Irene Schouten

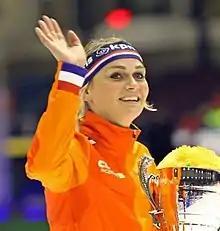
Schouten after winning the mass start at the 2015–16 ISU World Cup

Irene Schouten (born 21 June 1992) is a retired Dutch speed skater who competed in allround marathon and inline-skating events. She is a five-time Olympic medalist and a triple Olympic Champion, having won the 3,000m, 5,000m, and mass start events at the 2022 Beijing Games. As of 12 February 2022, she holds the Olympic record in both distances (3000m & 5000m). Her coach is Jillert Anema. Schouten has announced that she is retiring as a competing speed skater.